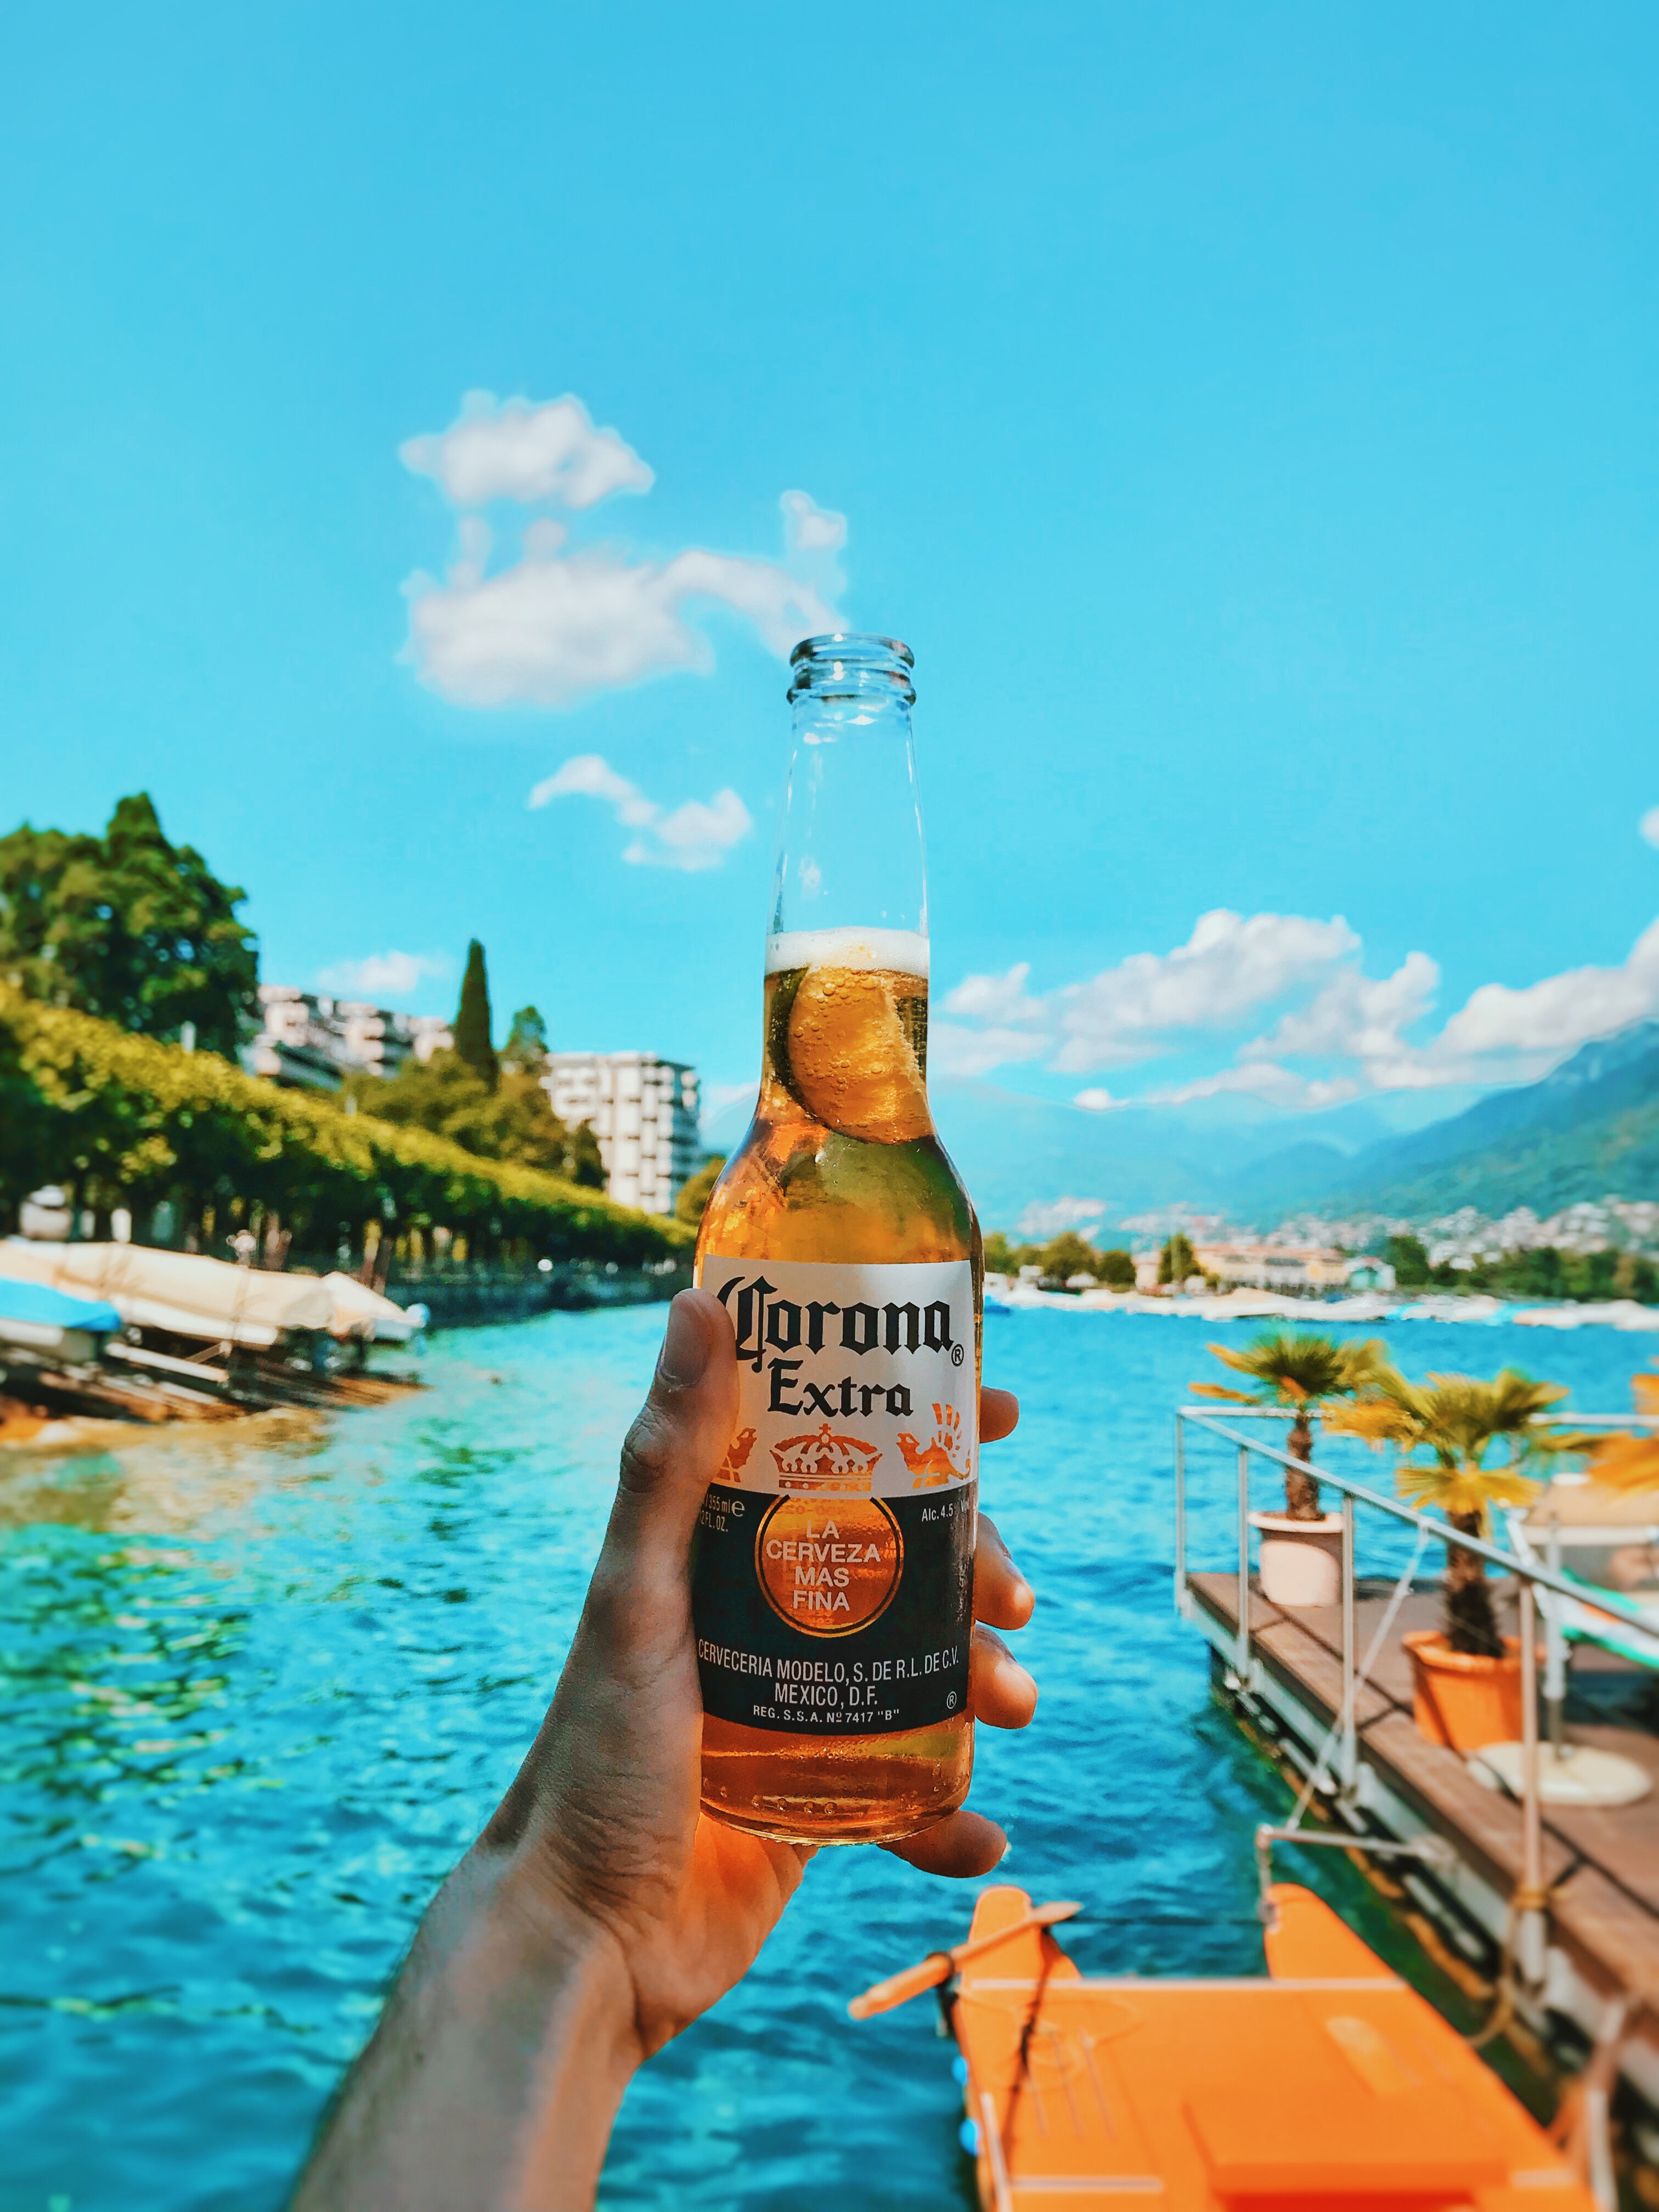
water, aqua, blue, vacation, sky, turquoise, tourism, summer, sea, drink, liqueur, leisure, ocean, vehicle, beer, distilled beverage, boat, travel, tropics, soft drink